Siege of Metz (1814)

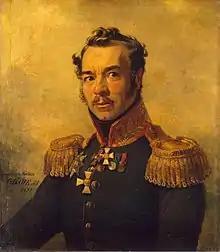
Dimitri Youzefovitch

At 5:00 am on 24 March 1814, Durutte left Metz with 6 horse artillery pieces, 14–18 field guns, and 8,000 soldiers, marching toward Saarlouis via Bouzonville. Major von Bieberstein commanded the 1,018 Prussians and Hessians blockading Saarlouis. Learning of Durutte's advance, Bieberstein withdrew his forces to Saarbrücken while keeping the French column under observation by cavalry patrols. After reaching Saarlouis on 26 March, Durutte's column turned toward Thionville. On 27 March, Durutte advanced on the Thionville blockading force in three columns led by GB Jean Ernest Beurmann, GB Jacques Guerin, and Major Hubert. The west bank assault drove the 1st Hessian Grenadier Battalion off of high ground near Guentrange, killing 10 Hessians and capturing 50 more. The Hessians fell back from Terville and Manom toward the north in a phased withdrawal.